Pornographic film actor

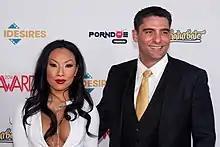
Porn actors Asa Akira and Toni Ribas in 2016

A pornographic film actor or actress, pornographic performer, adult entertainer, or porn star is a person who performs sex acts on video that is usually characterized as a pornographic film. Such videos tend to be made in a number of distinct pornographic subgenres and attempt to present a sexual fantasy; the actors selected for a particular role are primarily selected on their ability to create or fit that fantasy. Pornographic videos are characterized as either softcore, which does not contain depictions of sexual penetration or extreme fetishism, and hardcore, which can contain depictions of penetration or extreme fetishism, or both. The genres and sexual intensity of videos is mainly determined by demand. Depending on the genre of the film, the on-screen appearance, age, and physical features of the actors and their ability to create the sexual mood of the video is of critical importance. Most actors specialize in certain genres, such as straight, bisexual, gay, lesbian, bondage, strap-on, anal, double penetration, semen swallowing, orgy, gang bang, age roleplay, fauxcest, interracial, teenage or MILFs and more.